Éliane Thibaut-Comelade

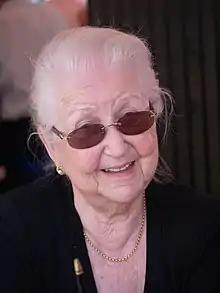
Thibaut-Comelade in 2010

Éliane Thibaut-Comelade (3 July 1928 – 7 April 2021) was a French journalist, writer and cook, known for her expertise and knowledge of Catalan cuisine, as well as for her work in the field of food hygiene. In addition to being a professor of education in food science, she wrote over 80 books on the history and specifics of Catalan food. Her major work is "La cuisine catalane" (in two volumes), regularly reissued since 1978. She won the in 2009, the Creu de Sant Jordi in 2009, and was appointed an officer of the Légion d'honneur in 2020.